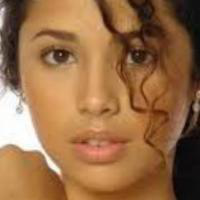
Age group: age 11-20